Nagdhunga tunnel

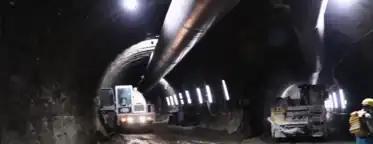
Nagdhunga Tunnel under construction (July 2021)

Nagdhunga tunnel is an under-construction highway tunnel connecting Sisnekhola of Dhading district and Nagdhunga in Kathmandu. The tunnel will be a part of Tribhuvan Highway. The tunnel has a height of 8.3m and have a lane of 9.5m wide. The length of the tunnel is 2688 m.